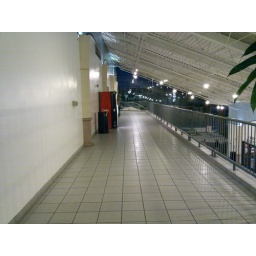
The white walls, the long walkways and the lone coke machine remind me of commercial buildings in Asia